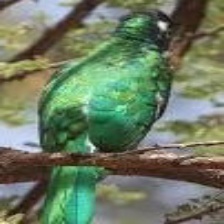
Species: AFRICAN EMERALD CUCKOO
Scientific name: CHRYSOCOCCYX CUPREUS